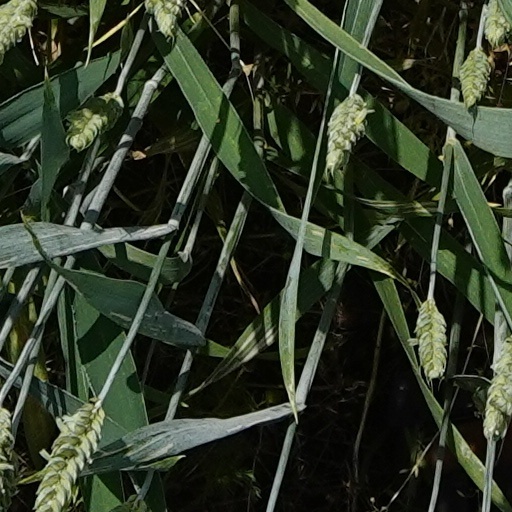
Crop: wheat